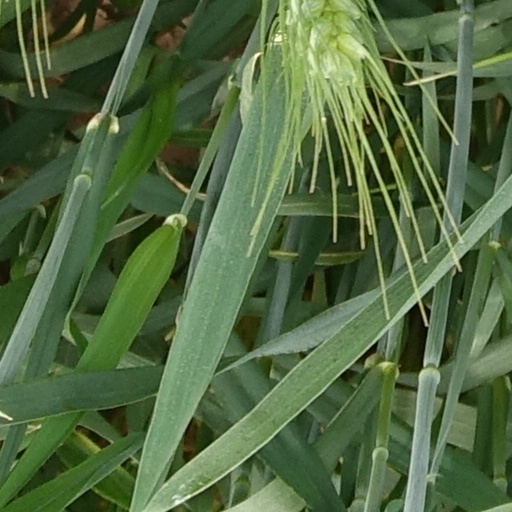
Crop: wheat